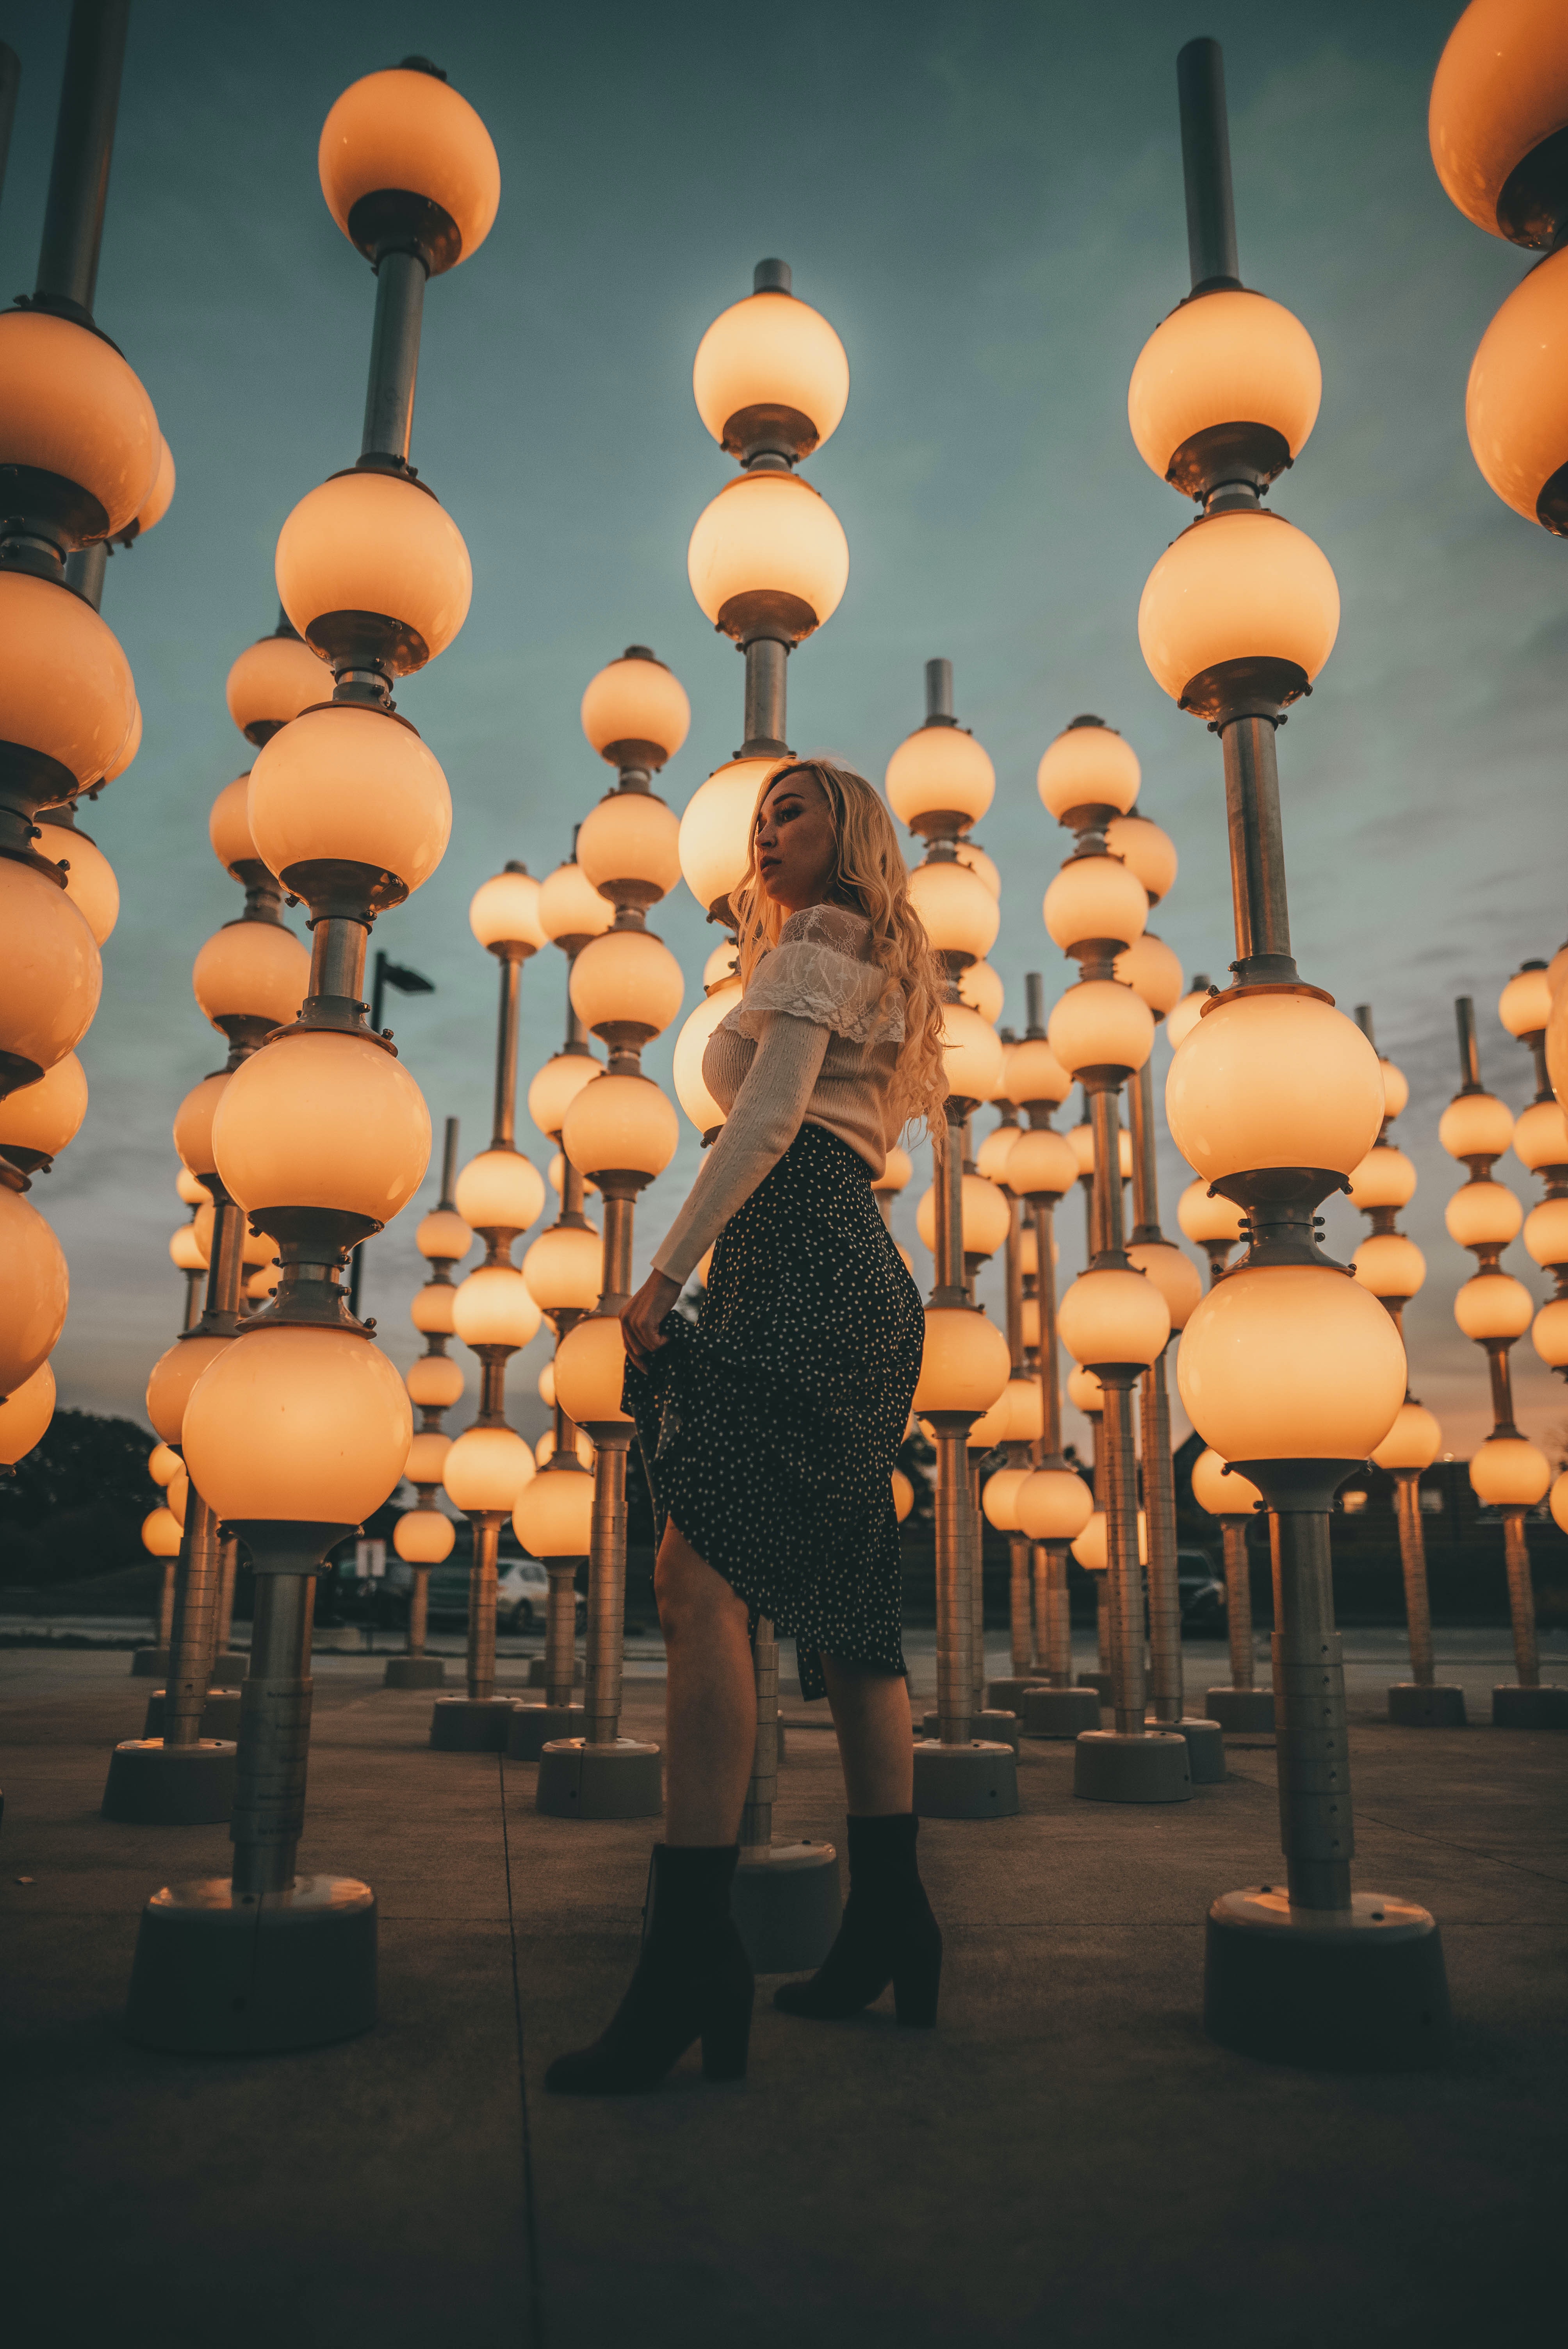
natural, building, fashion, sky, standing, interior design, wall, art, public space, fun, lamp, symmetry, city, lantern, people, Tints and shades, landmark, beauty, leisure, urban area, human settlement, event, design, evening, light fixture, shadow, town, lighting accessory, flooring, pedestrian, night, stock photography, metal, ceiling, visual arts, eyewear, street, reflection, darkness, crowd, tourist attraction, performance art, sphere, chandelier, lampshade, column, ceiling fixture, tourism